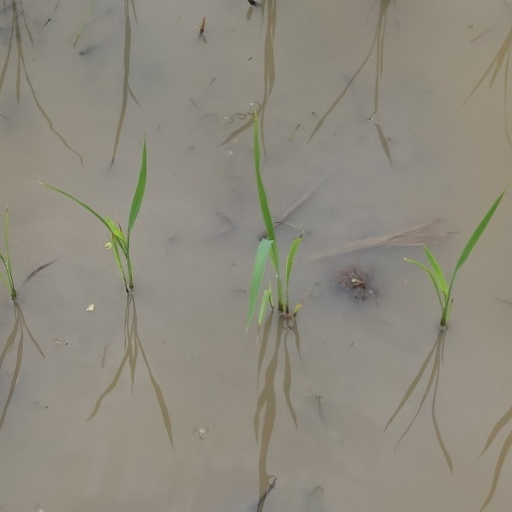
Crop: rice